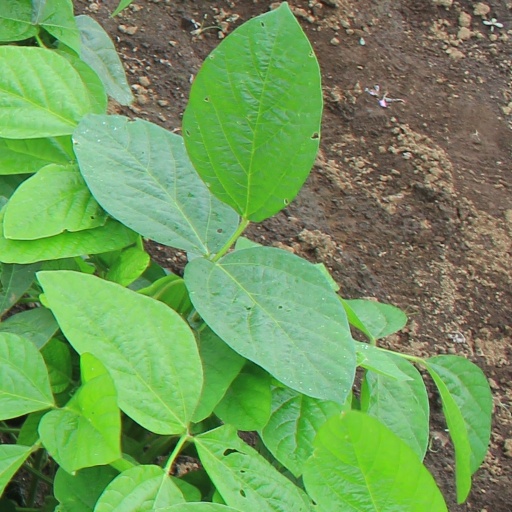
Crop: soybean